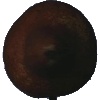
Label: Pear Kaiser 1